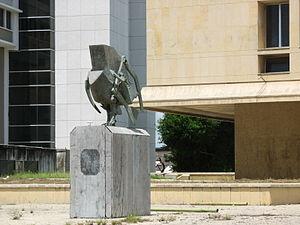
Alejandro Jesús Obregón Roses, plus connu sous le nom de Alejandro Obregón, né à Barcelone, le 4 juin 1920, et mort à Carthagène des Indes, le 11 avril 1992, est un peintre, muraliste, sculpteur et graveur colombiano-espagnol.